Parviz Mazloumi

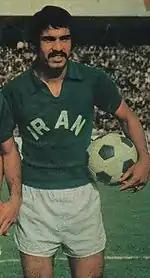
Mazloomi in 1975

He was appointed as the head coach of Mes on 9 June 2008 replacing with Amir Ghalenoei and was promoted to ACL for the first time in club history and finished third in the league. He was sacked after 17 weeks on 2 November 2009 because of the poor results in the league.